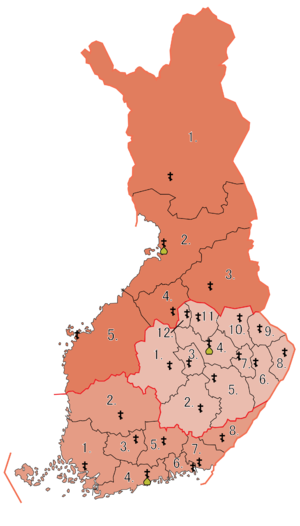
L'Église orthodoxe de Finlande est une juridiction autonome de l'Église orthodoxe rattachée canoniquement au Patriarcat œcuménique de Constantinople.